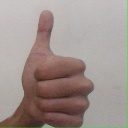
अक्षर: थ